Eden's Bowy

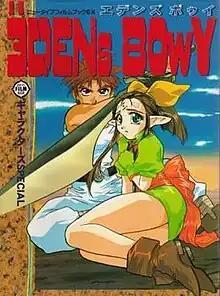
Jorrne (back) and Elisis (front), on the cover of a special issue

is a Japanese manga series written and illustrated by Kitsune Tennouji. It was originally published in the magazine "Comptiq" in 1994, but it moved to "Shōnen Ace" in 1996. It was adapted into a 26-episode animated series by Studio Deen in 1999.